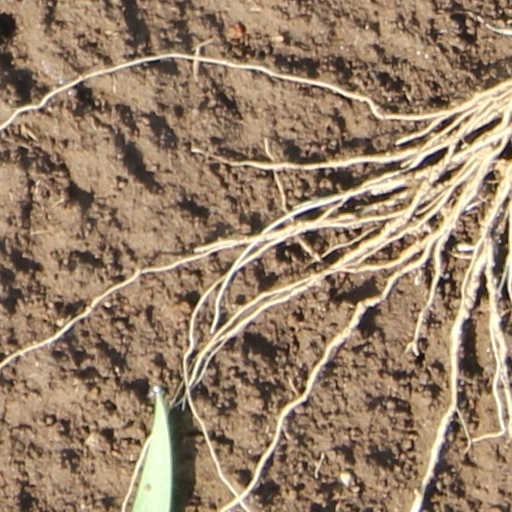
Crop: wheat